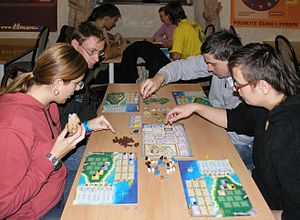
Puerto Rico (spil)
Et spil Puerto Rico ved Deskohraní 2008
Puerto Rico er et brætspil for 3-5 spillere. Spillet går ud på at blive den mest succesfulde plantageejer på Puerto Rico i kolonitiden. Det er designet af Andreas Seyfarth og blev udgivet første gang i 2002 på tysk af Alea og på engelsk af Rio Grande Games.